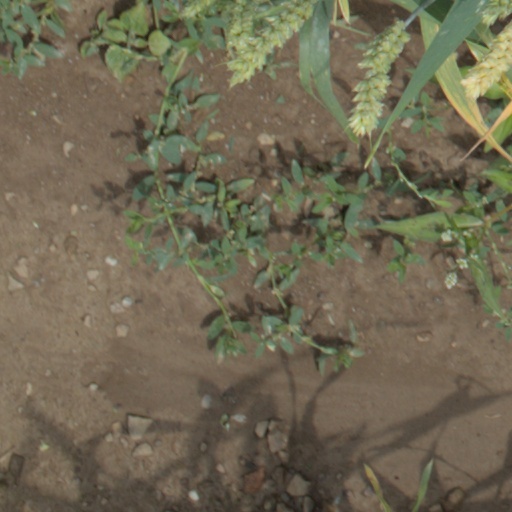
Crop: wheat